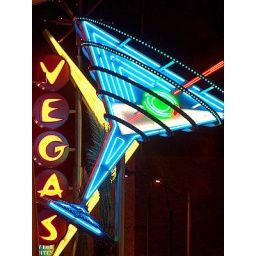
Another view of the martini glass and Vegas sign restored for use in the Fremont East District